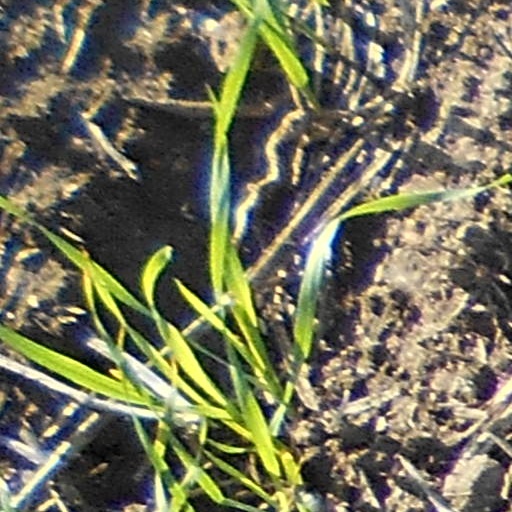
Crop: wheat